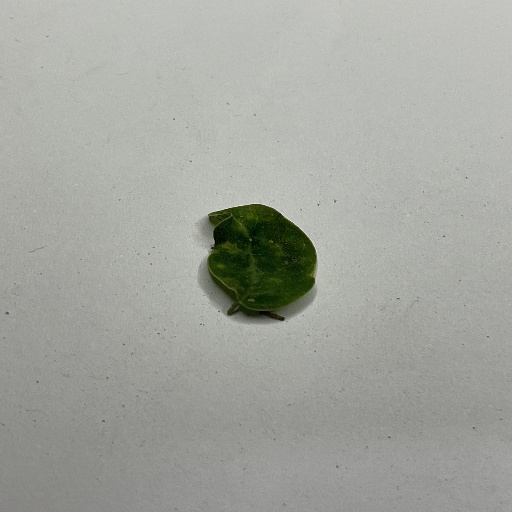
Species: Sojina
Leaf condition: Bacterial Spot